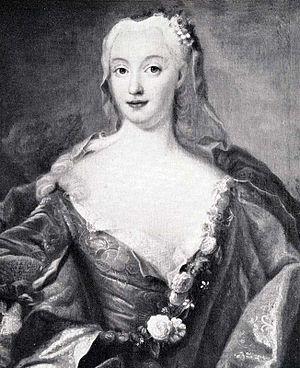
La comtesse Hessenstien, née Hedvig Ulrika Taube, est une personnalité de la noblesse suédoise et dame d'honneur de la reine de Suède Ulrique-Éléonore. Fille du comte Edvard Didrik Taube et de la comtesse née Christina Maria Falkenberg, elle fut la maîtresse du roi Frédéric Iᵉʳ de Suède. Sa sœur, Catherine Charlotte De la Gardie, est la belle sœur de la fameuse scientifique Eva Ekeblad, tante du comte Axel de Fersen, célèbre pour son amitié avec la reine Marie-Antoinette, avec Sophie Piper et avec la comtesse Klinckowström.